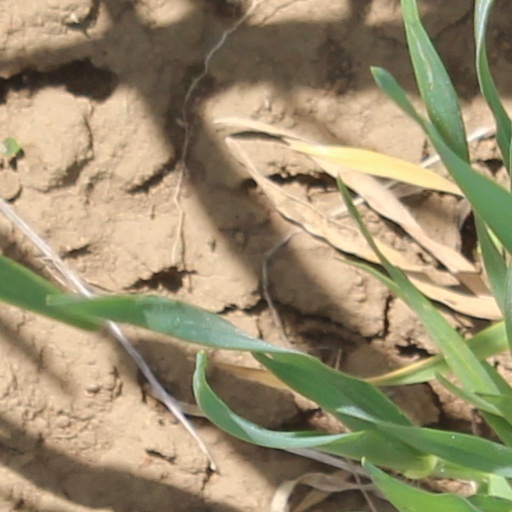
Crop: wheat